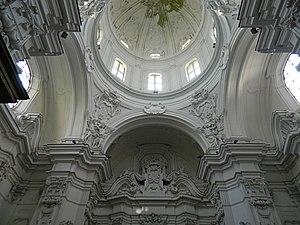
L'église Santa Maria della Pace est une église du centre historique de Naples. Elle fait partie d'un édifice construit au XVIᵉ siècle qui servait d'hôpital.